Root phenotypic plasticity

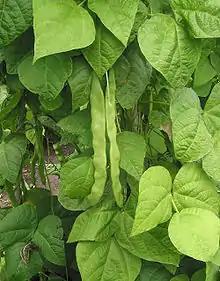
Phaseolus vulgaris L

The hormone that is found in multiple steps of lateral root development is called auxin. Auxin appears in the initiation, emergence and elongation of the roots. Auxin signals regulate the direction auxin efflux and auxin flow throughout the cell. This regulation is what directs and aids in lateral root development. Lateral root initiation requires auxin signaling and protein degradation in order to activate through a series of enzymes and protein interactions. With many well characterized cell divisions it gives rise to lateral root emergence. Auxin signaling and the activity of the PUCHI gene interact by PUCHI gene encoding a transcription factor that is unregulated by auxin. Root elongation requires polarized auxin to transport and create an auxin maximum at the very tip of the LRP. In order for this activation to occur, auxin influx and efflux activity must be regulated within the plant cell. Lateral root developmental strategies indicated adaptations of the root system to different environmental niches.